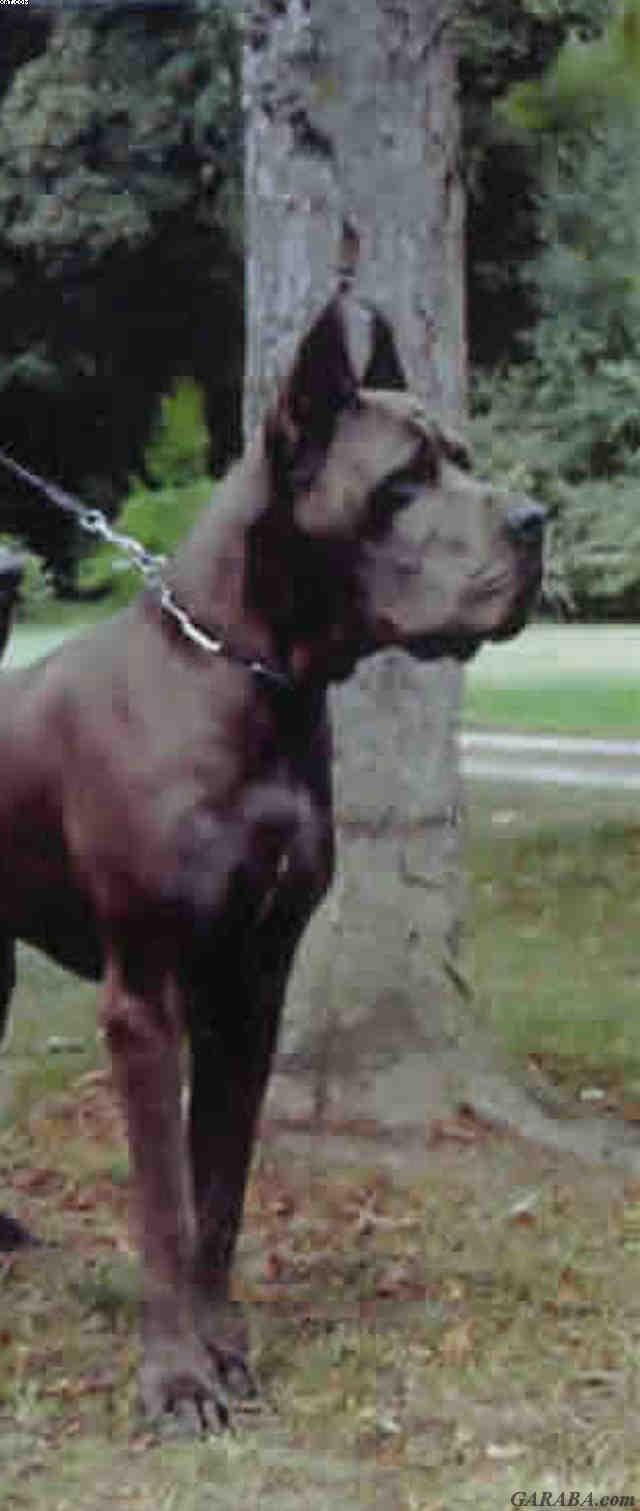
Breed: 206-n000035-Great_Dane